Joshua Coffin

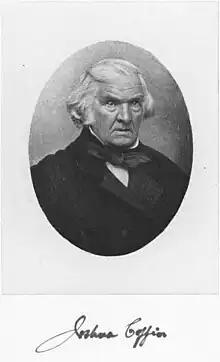

Joshua Coffin (October 12, 1792 – June 24, 1864) was a historian, an American antiquary, and an abolitionist.